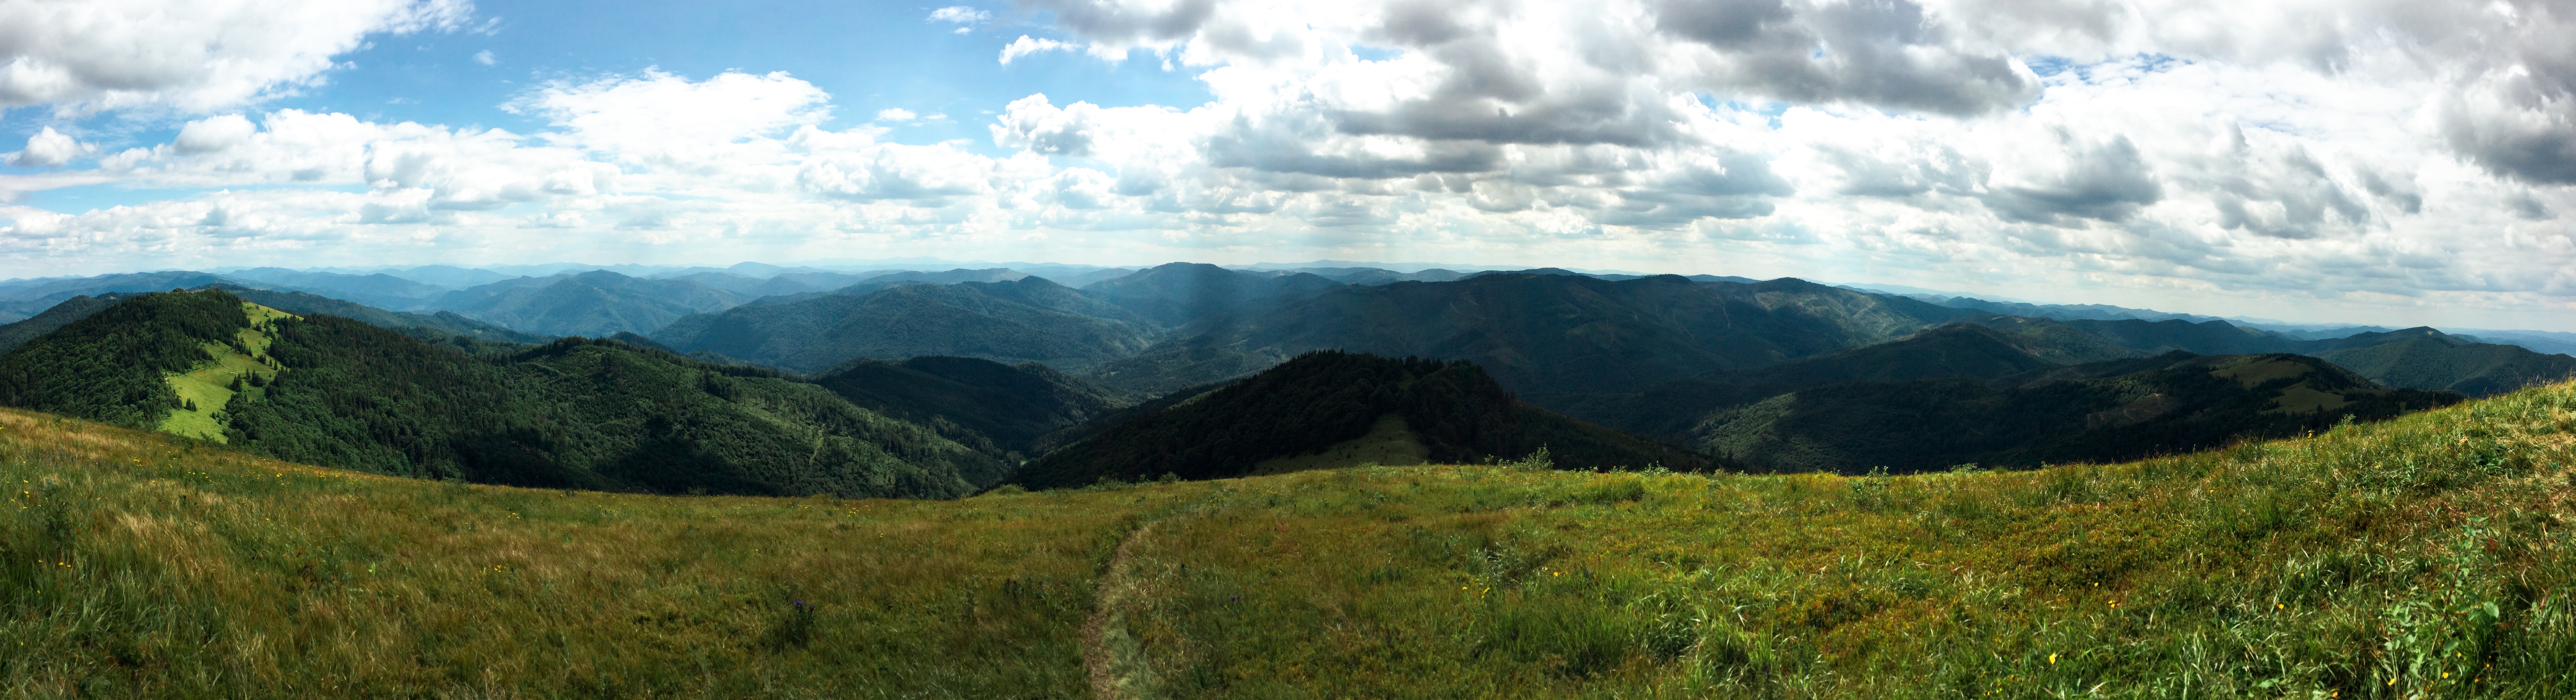
wilderness, mountain, cloud, meadow, hill, valley, mountain range, panorama, ridge, alps, grassland, plateau, fell, loch, ecosystem, landform, geographical feature, mountainous landforms